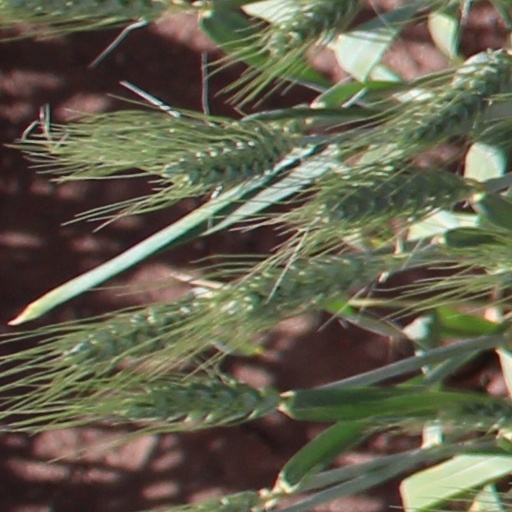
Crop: wheat